Edme Dumont

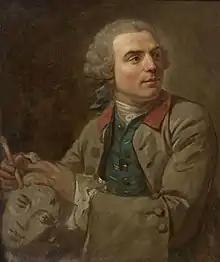
Portrait of Edme Dumont at work

Dumont was born into a family of sculptors: his father was François Dumont, his grandfather Pierre Dumont. He received his first lessons from his father, and was admitted to the Académie royale de peinture et de sculpture in 1768, with his reception piece "Milo of Croton". He married Marie Berthault and they had a son, the sculptor Jacques-Edme Dumont. On 10 November 1775 he died at his home at the Louvre Palace and was buried the next day in the Holy Innocents' Cemetery.